Grimstone Viaduct

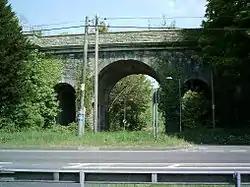
From the West

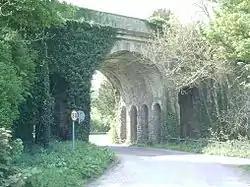
From the East

Grimstone Viaduct is a railway bridge at Grimstone (near Dorchester) in Dorset, south-western England. It carries the Heart of Wessex Line over a road junction off the A37 road. It is directly north of the site of the closed Grimstone and Frampton railway station.